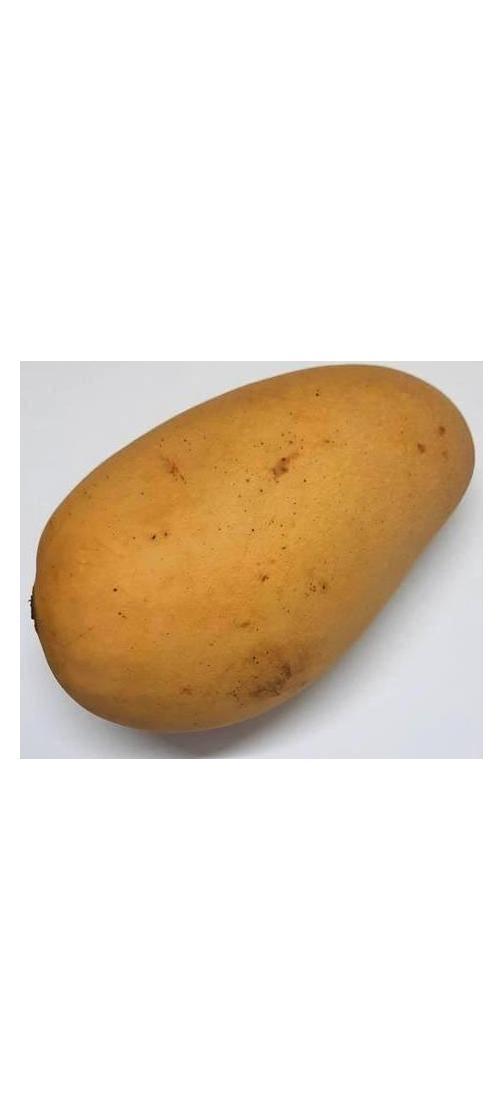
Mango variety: Katimon